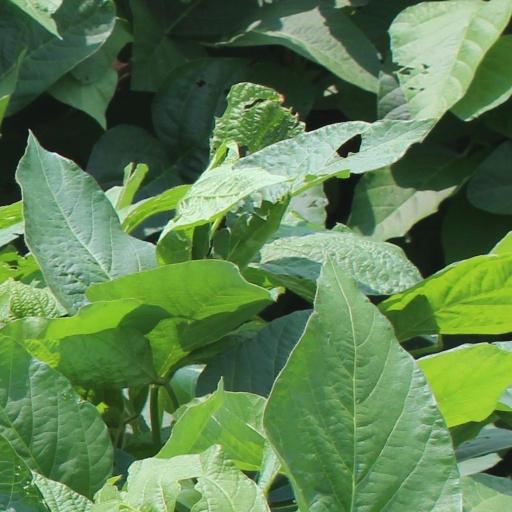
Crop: soybean